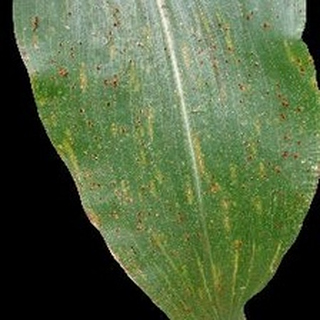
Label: corn_common_rust